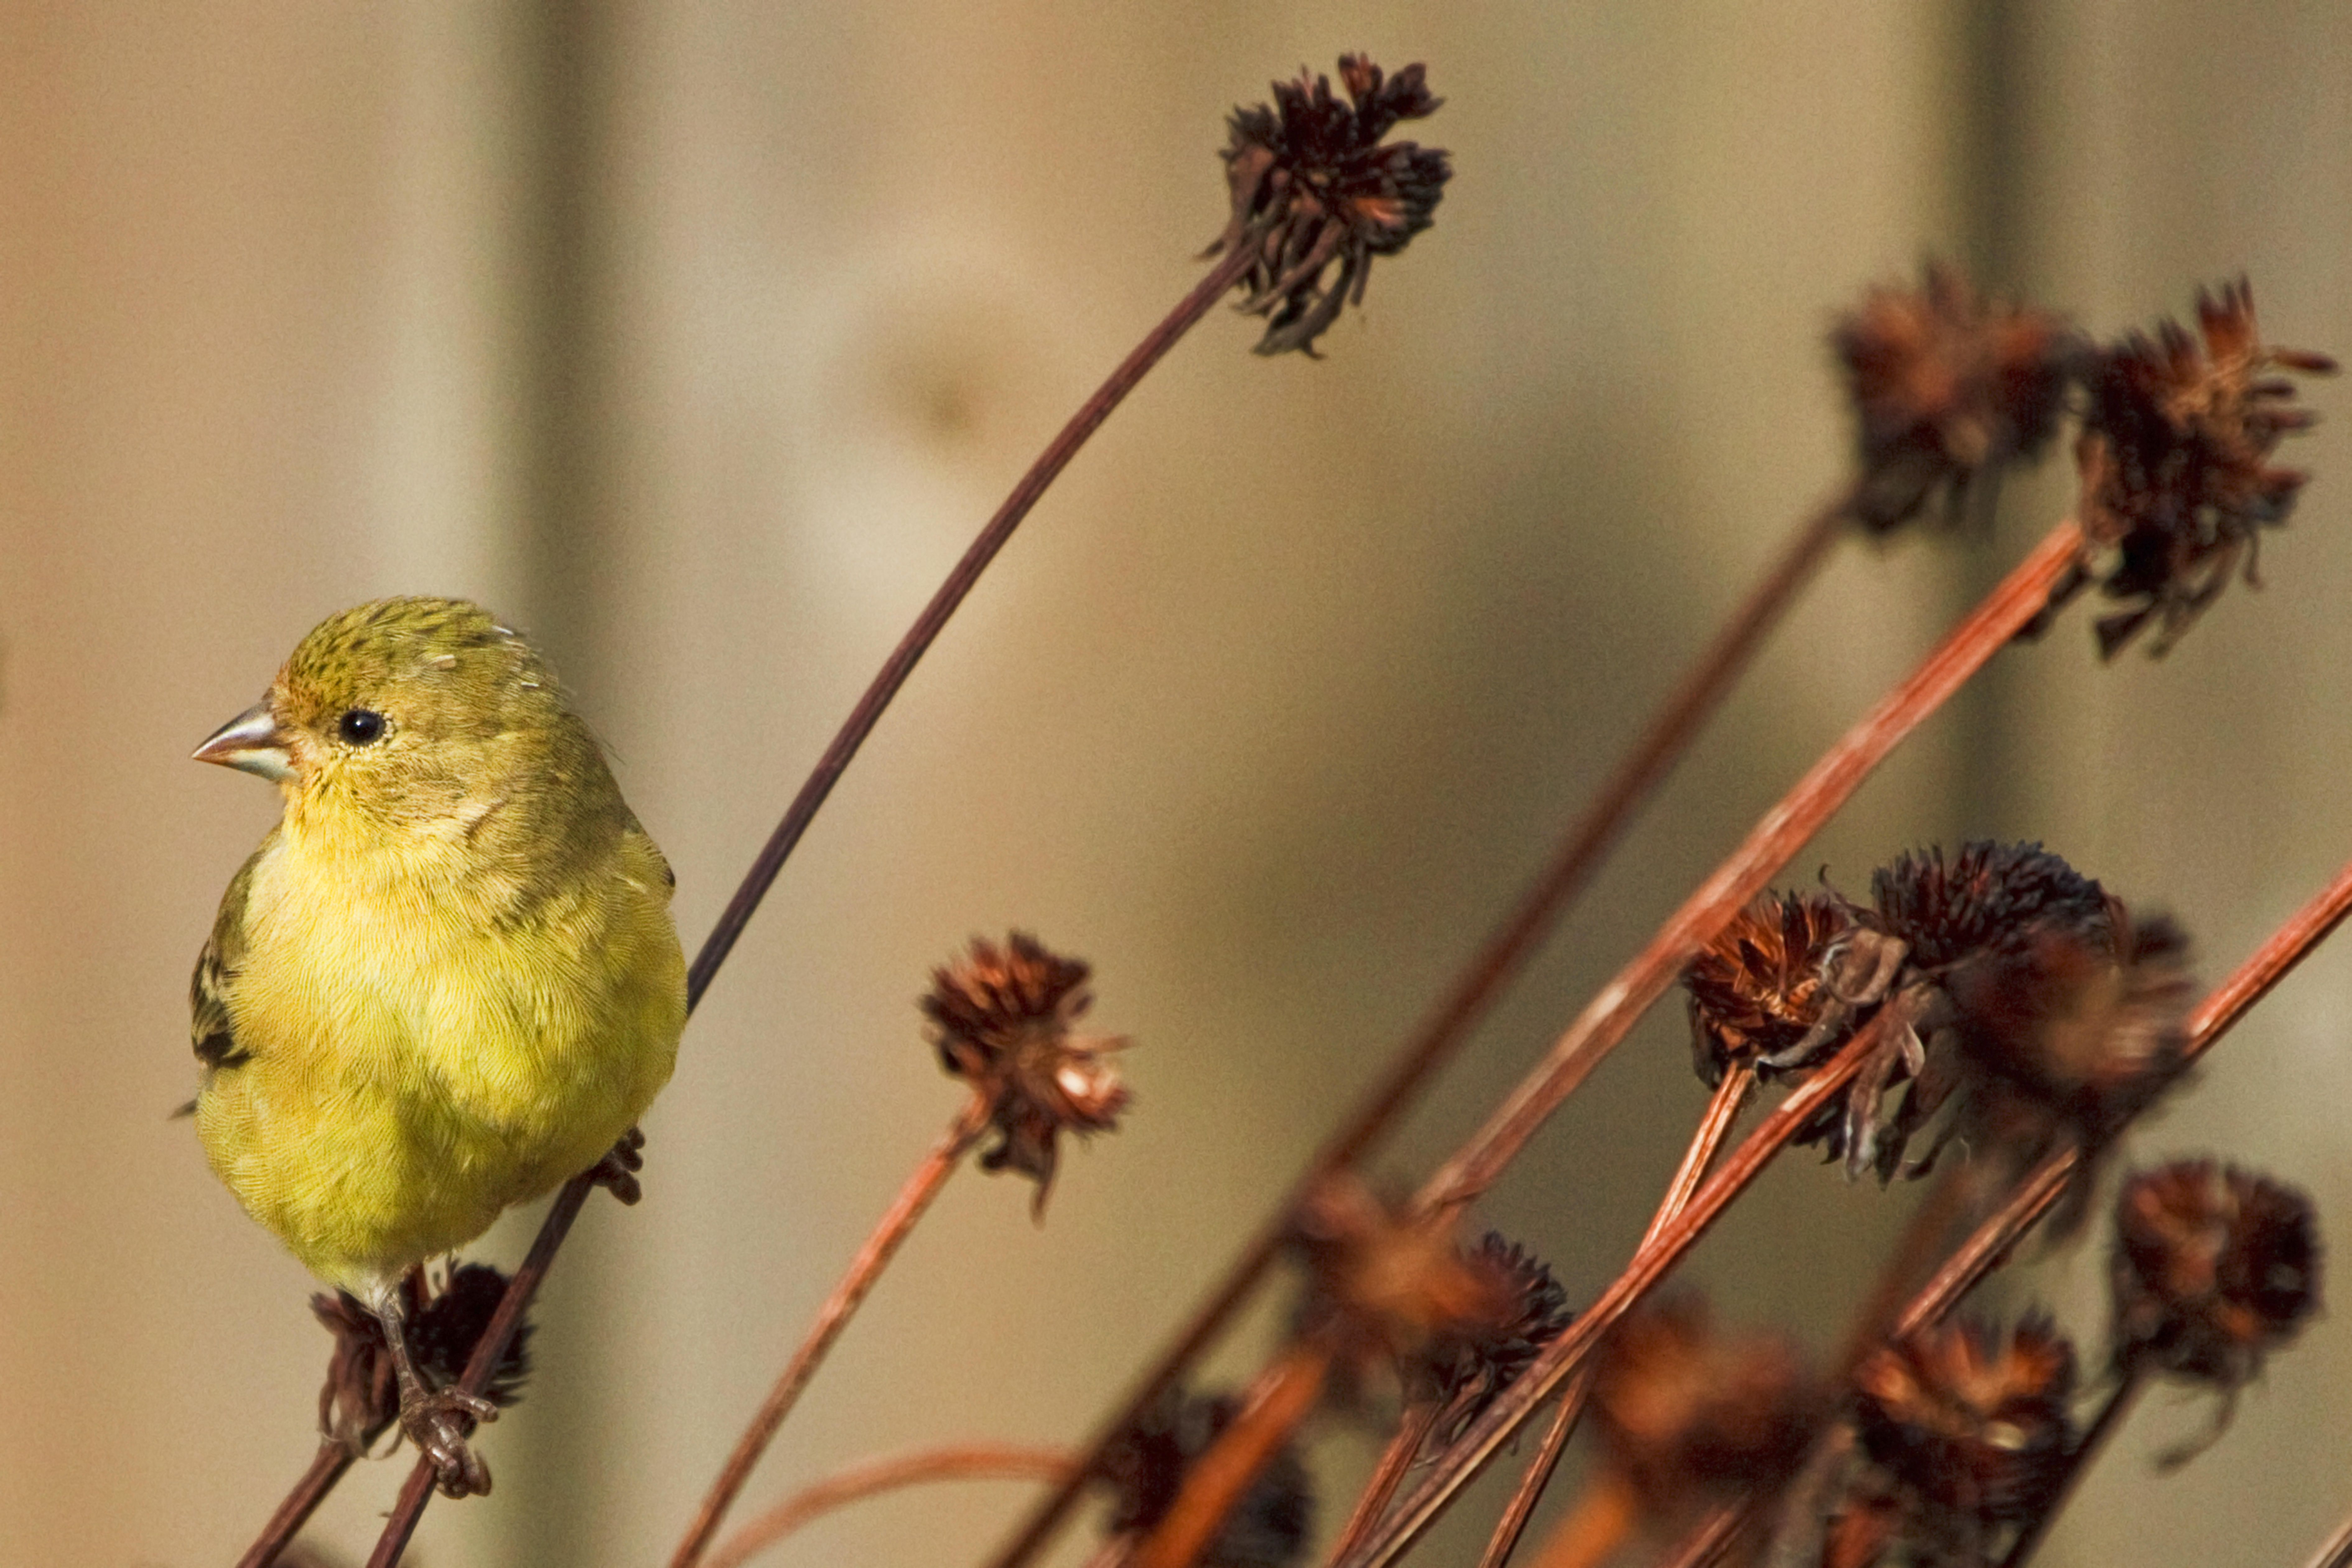
nature, branch, bird, plant, photography, leaf, flower, wildlife, feed, lens, autumn, canon, botany, eat, flora, fauna, twig, close up, seeds, eos, is, gold, 7d, images, usm, susan, rush, finch, feast, goldfinch, oregon, ian, sane, f4556l, gervais, ef10040mm, macro photography, gracias, blackeyed, plant stem, perching bird